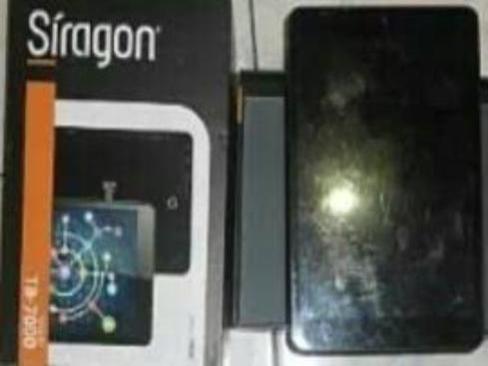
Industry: Electronic